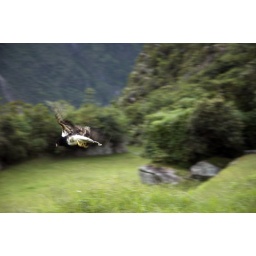
Same bird flying back over the ruins.